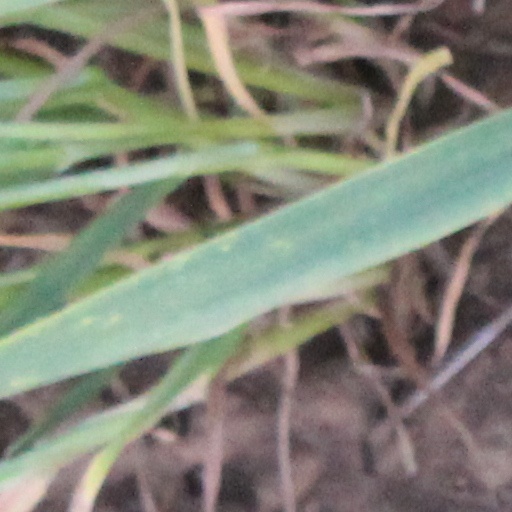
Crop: wheat